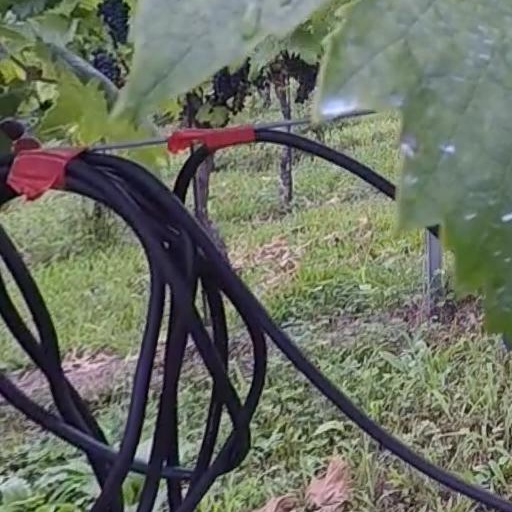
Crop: grape